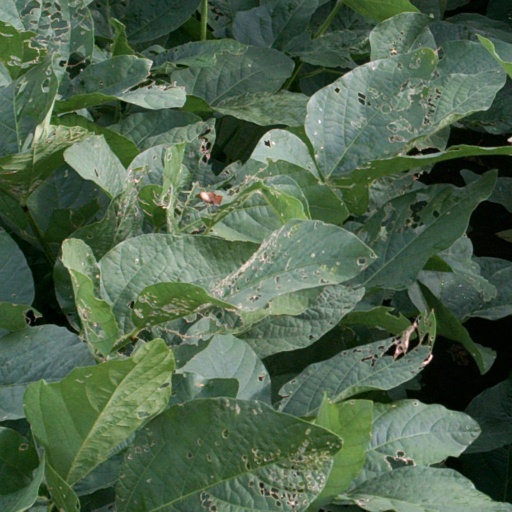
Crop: soybean